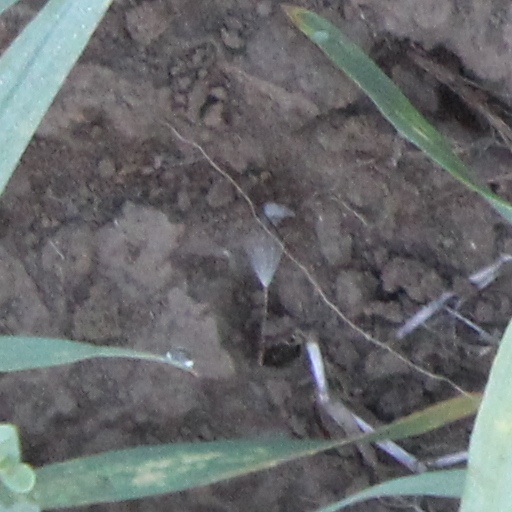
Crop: wheat